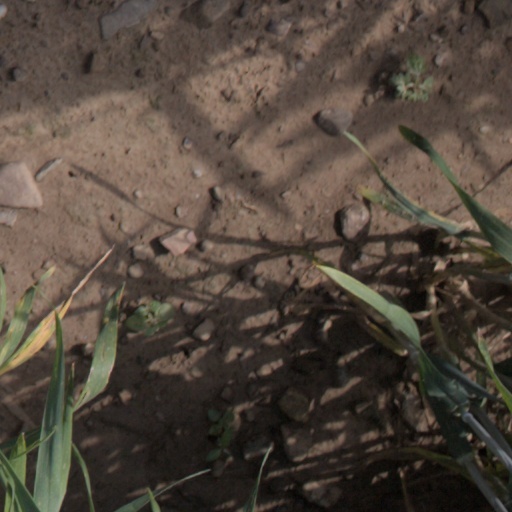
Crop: wheat